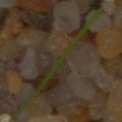
Label: loose_silkybent